Charlie Gehringer

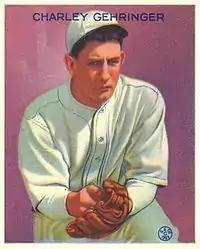
1933 Goudey baseball card

Gehringer had a reputation as a quiet man of few words. Player-manager Mickey Cochrane joked: "He says hello on opening day, goodbye on closing day, and in between, he hits .350."